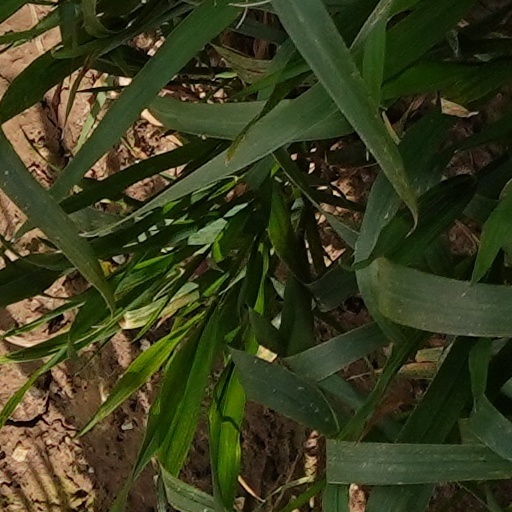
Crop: wheat